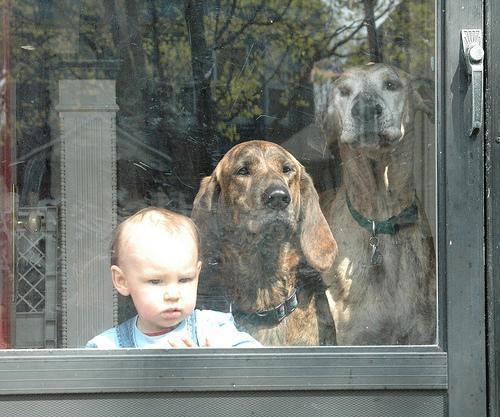
bloodhound